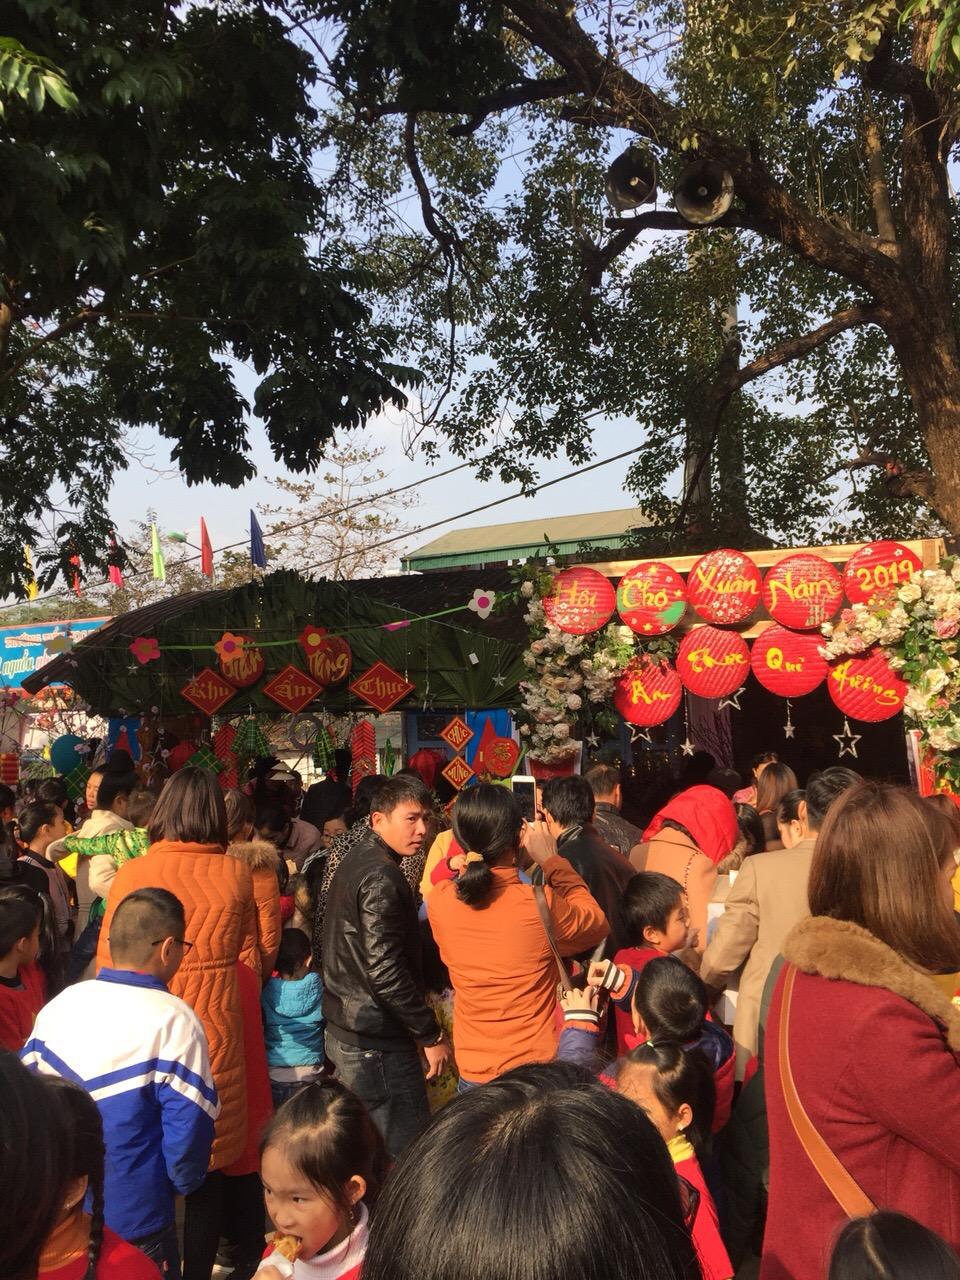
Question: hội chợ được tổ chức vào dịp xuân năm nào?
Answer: năm 2019